Nuclear power in France

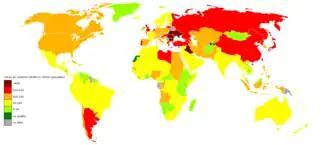
Deaths from air pollution in 2004. Despite a similar level of industrial activity and city dwelling as its immediate neighbors of Germany, Spain and Italy, France has a lower number of yearly deaths from air pollution when compared to every other mainland European nation.

While not a major concern at the time, the Messmer plan resulted in decreased air pollution and one of the lowest carbon dioxide emission ratios per unit of electricity produced among densely populated industrialized countries. Furthermore, the shift of domestic traffic from air to the TGV (which is powered by electricity) further aided in those goals.